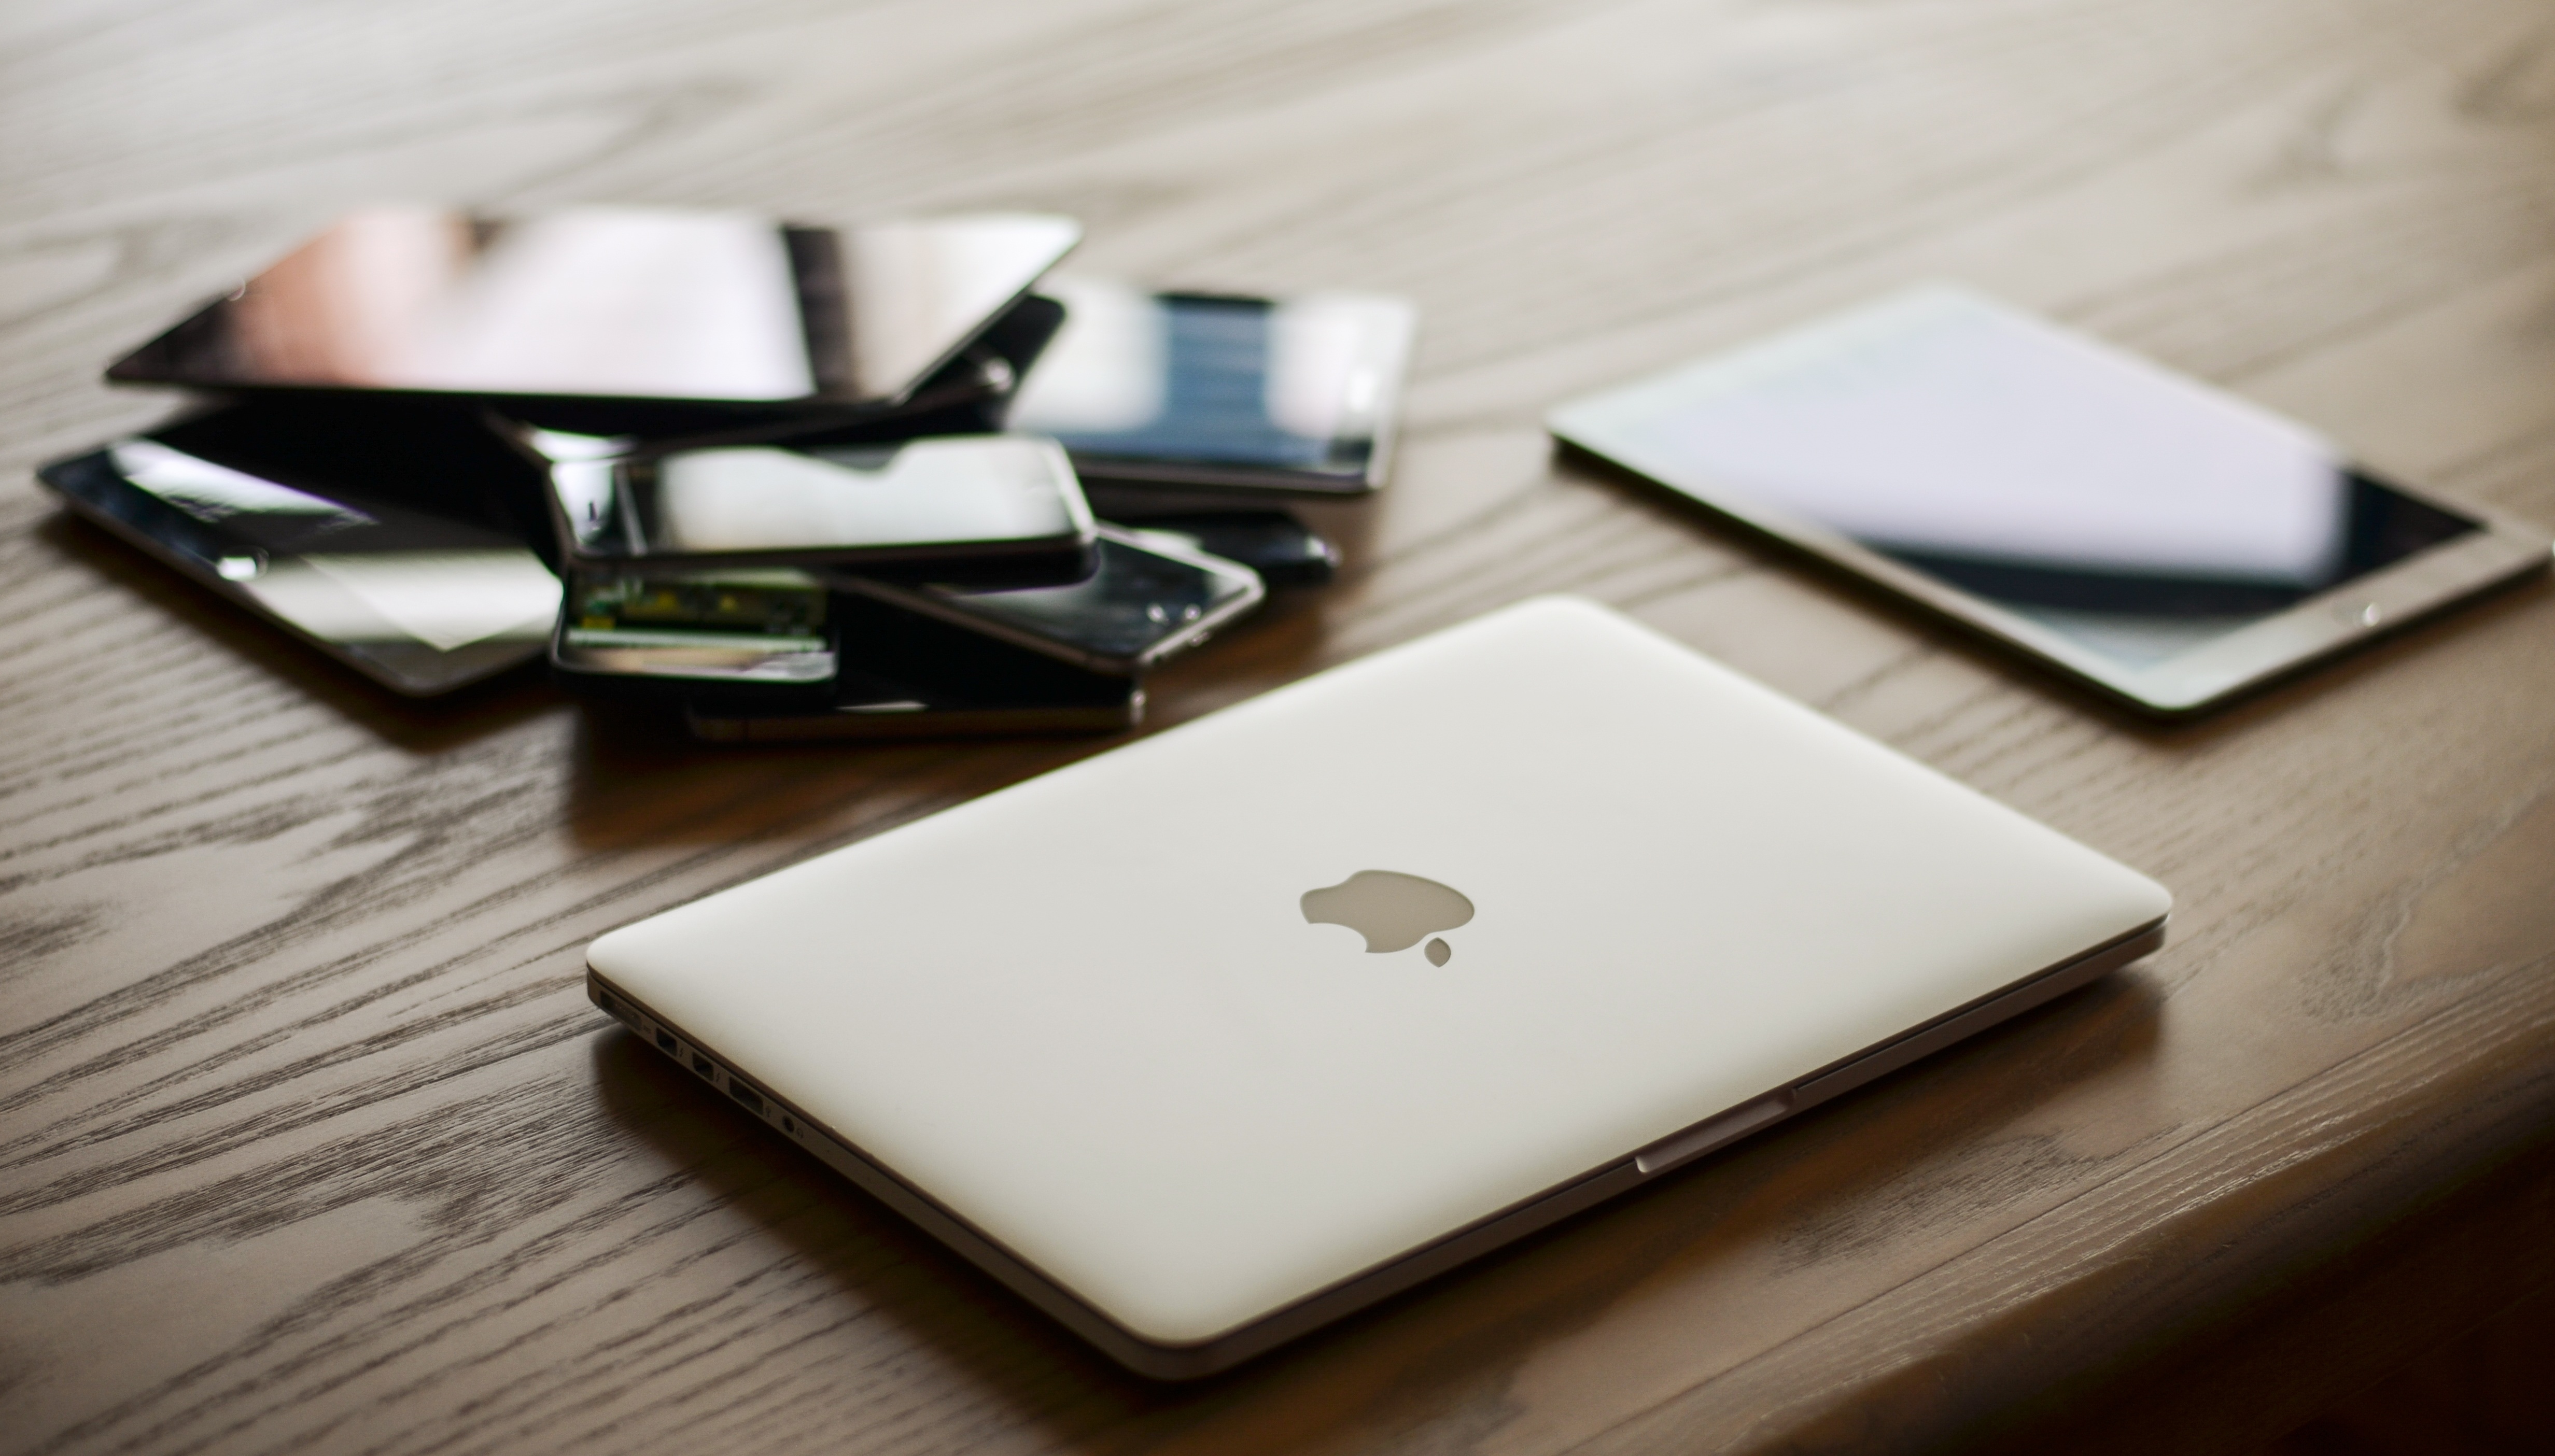
laptop, mac, technology, white, communication, gadget, brand, design, eye, organ, devices